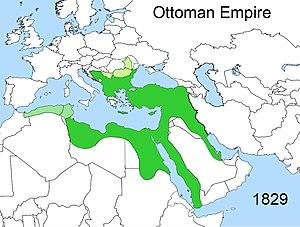
La conquête de l'Algérie par la France se réalise en plusieurs étapes distinctes. Elle débute par le débarquement de l'armée d'Afrique à Sidi-Ferruch le 14 juin 1830, commandée par le général de Bourmont, et s'achève pour l'essentiel lors de la reddition formelle de l'émir Abdelkader au duc d'Aumale, le 23 décembre 1847. Cette phase principale de la conquête se termine par l'annexion de l'Algérie à la République française, via la création des départements français d'Algérie en décembre 1848. Des campagnes de pacification du territoire continuent cependant de se dérouler durant les décennies qui suivent, et la conquête du Sahara n'est achevée qu'en 1902.